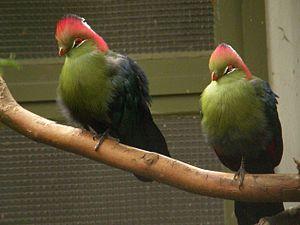
Tauraco fischeri - Touraco de Fischer